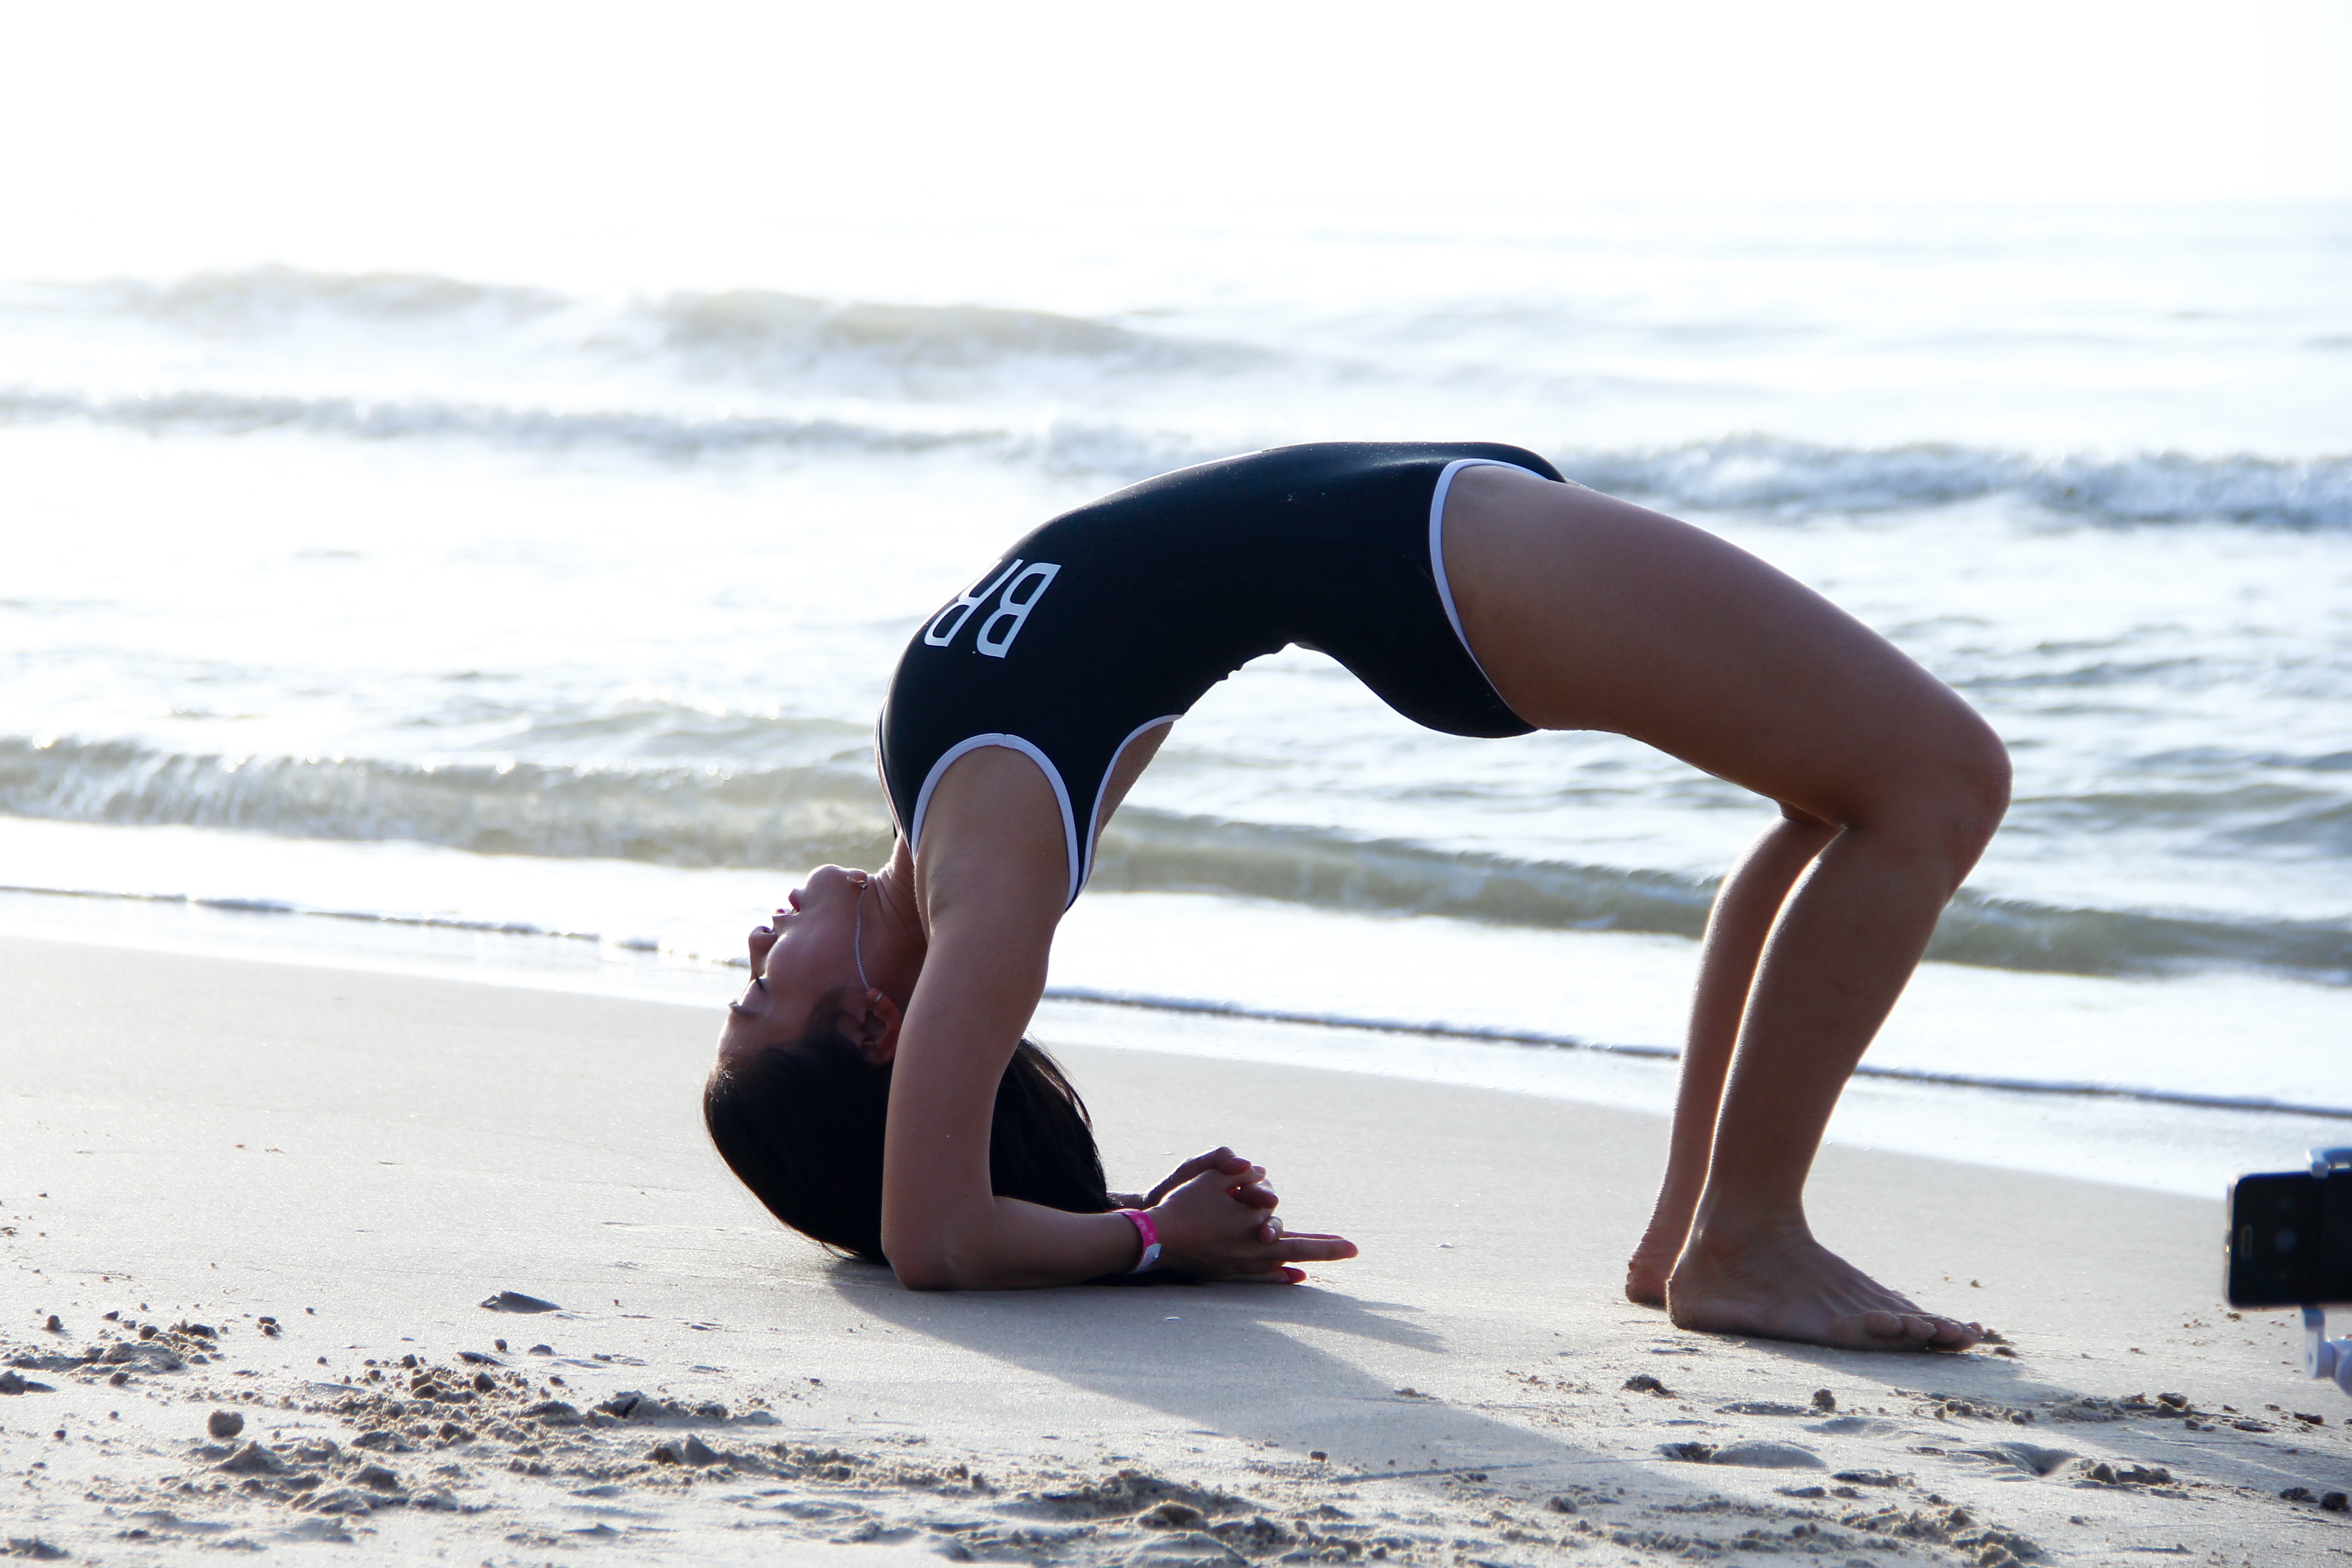
yoga, exercises, gymnastics, health, life, dynamic, body, pretty, beautiful, lovely, beauteous, bonny, spa, beauty, sea, nature, girl, physical fitness, beach, leg, vacation, swimwear, joint, sand, fun